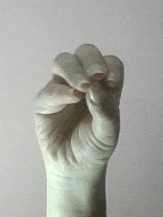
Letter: ha